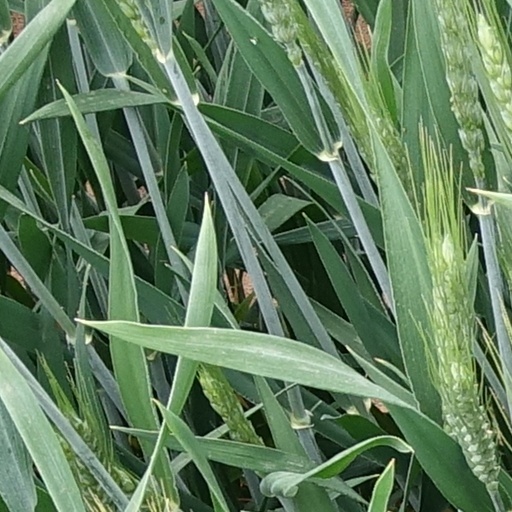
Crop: wheat